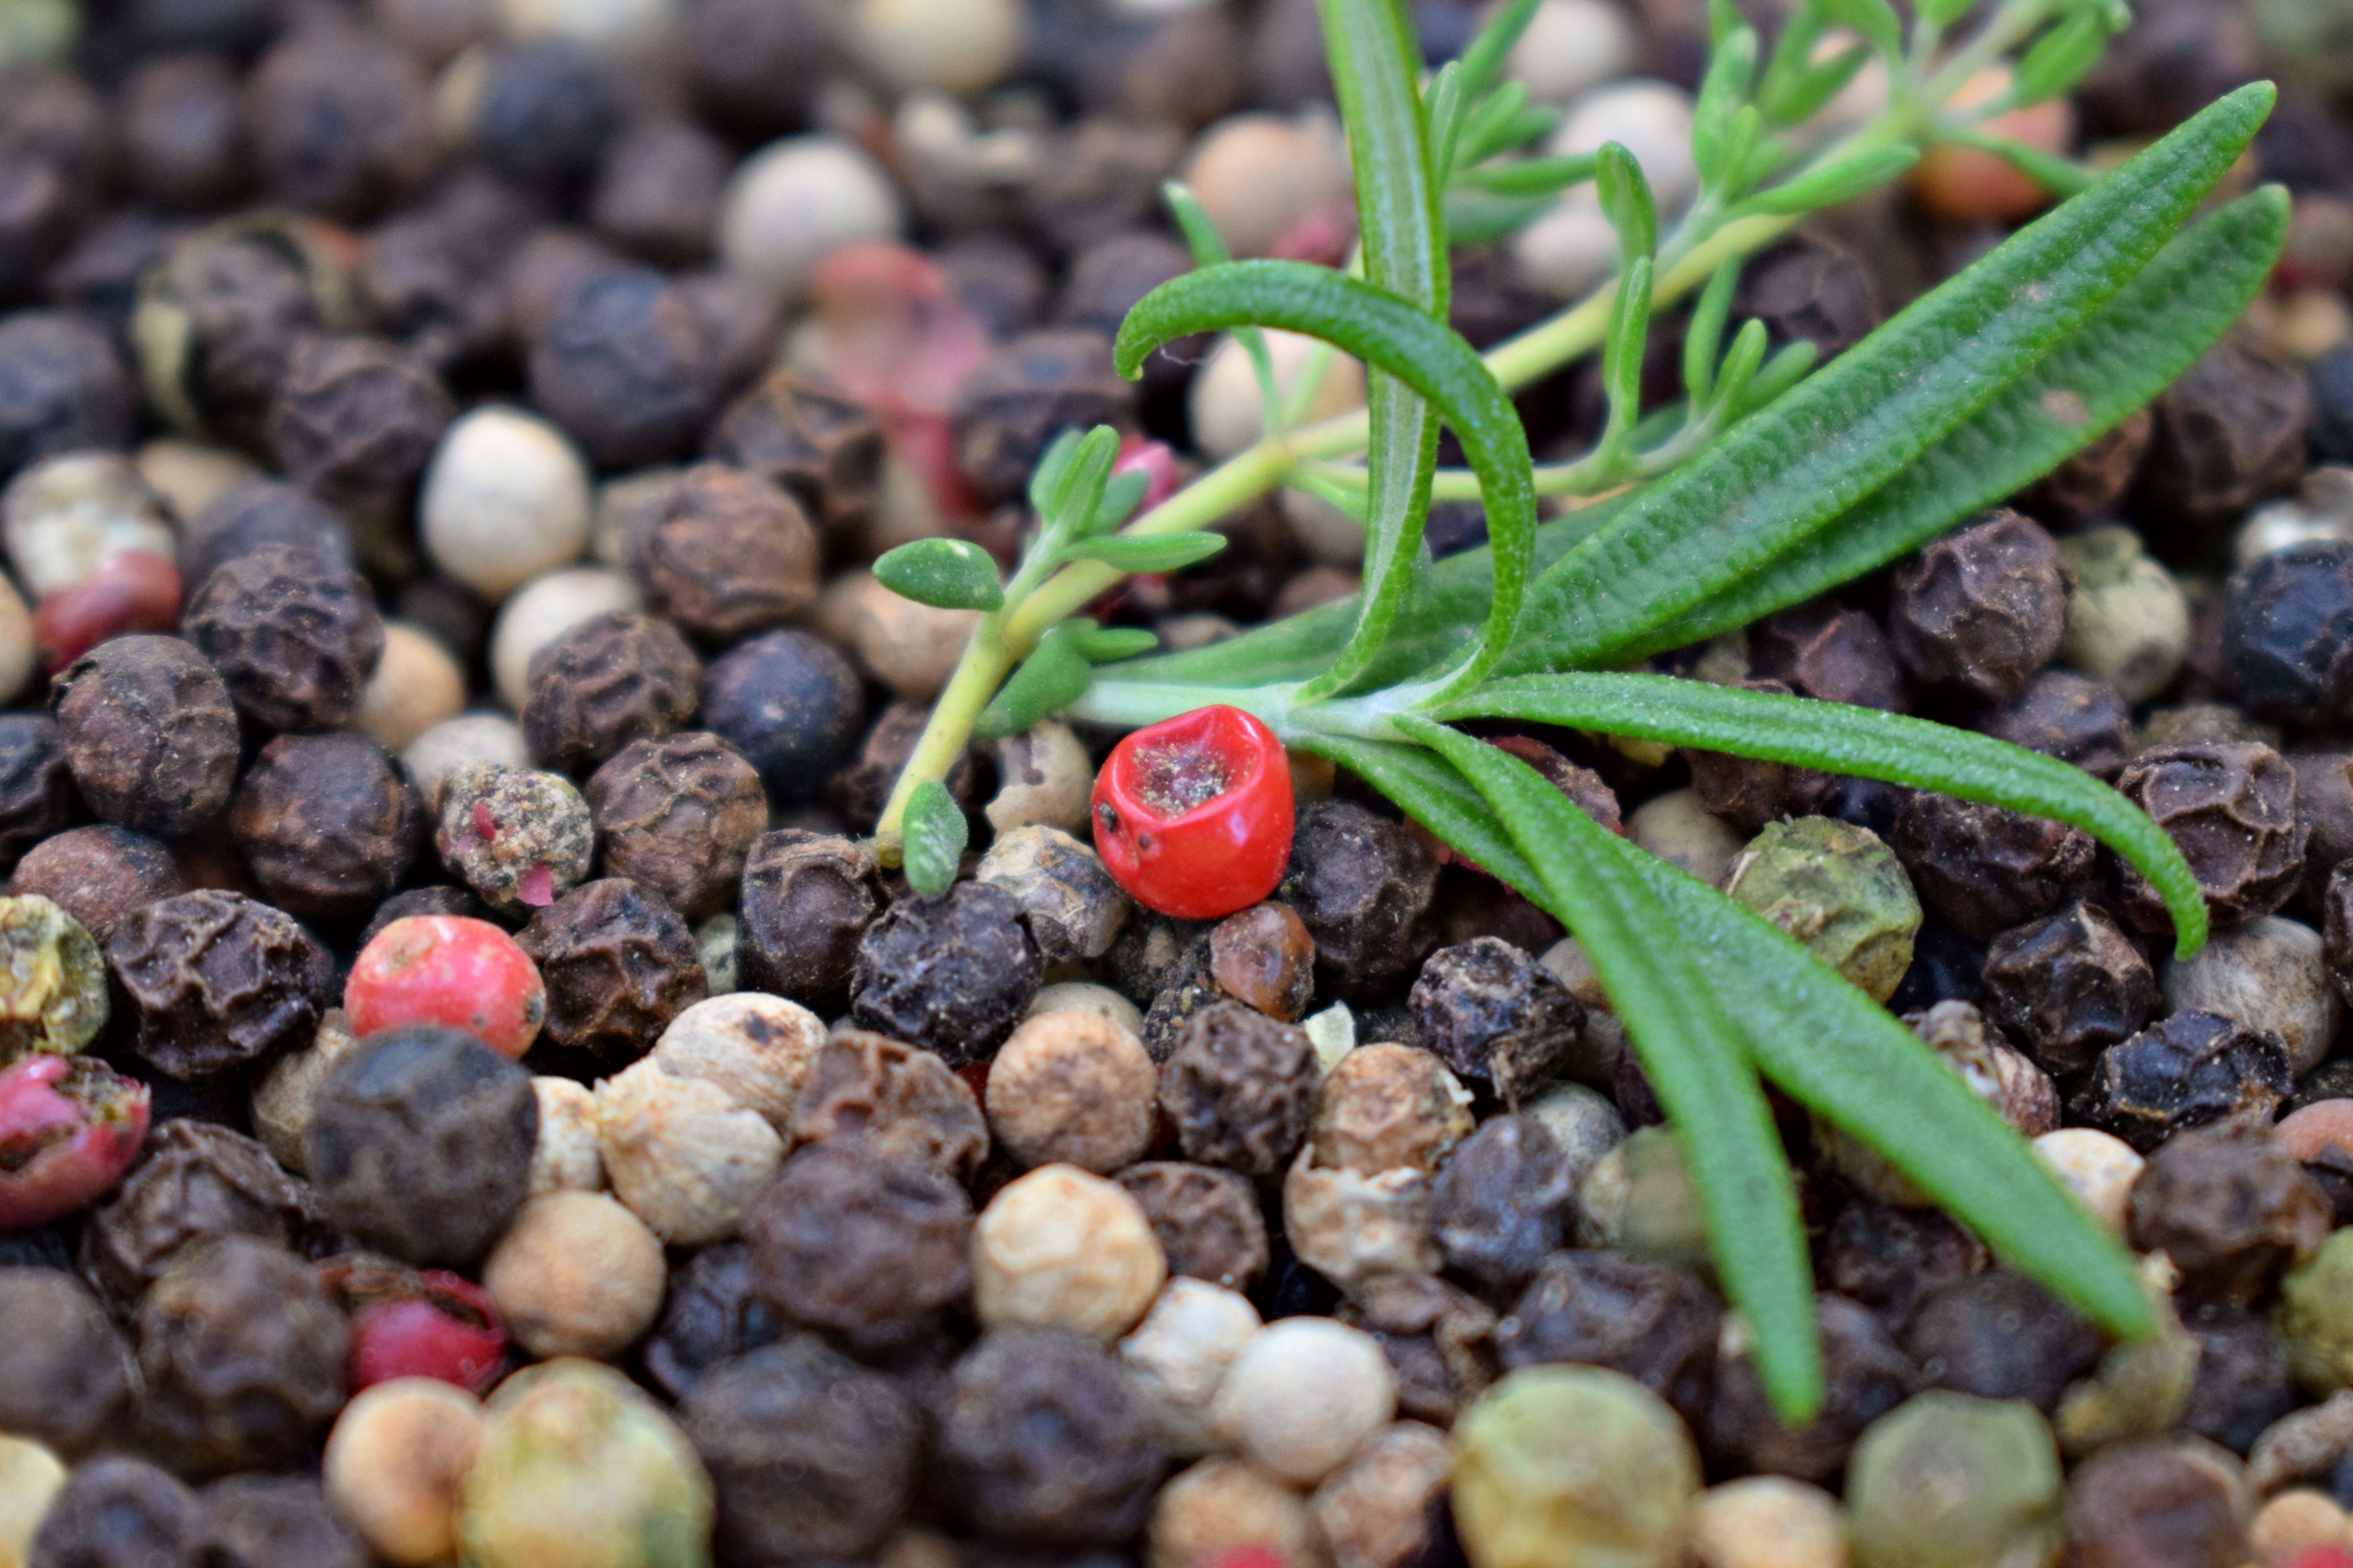
plant, fruit, flower, food, pepper, produce, vegetable, soil, spices, herbs, thyme, rosemary, flowering plant, peppercorns, land plant